Jeremy Warmsley

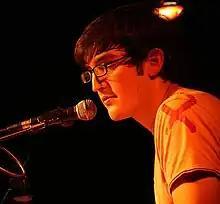
Jeremy Warmsley at the Night and Day Cafe, Manchester, in 2006

From 2005 to 2009, he worked as a solo artist, recording two albums for Transgressive Records and touring with Regina Spektor and The Shins. Since 2009 he has worked with his wife Elizabeth Sankey as Summer Camp, releasing three albums on the Moshi Moshi label.